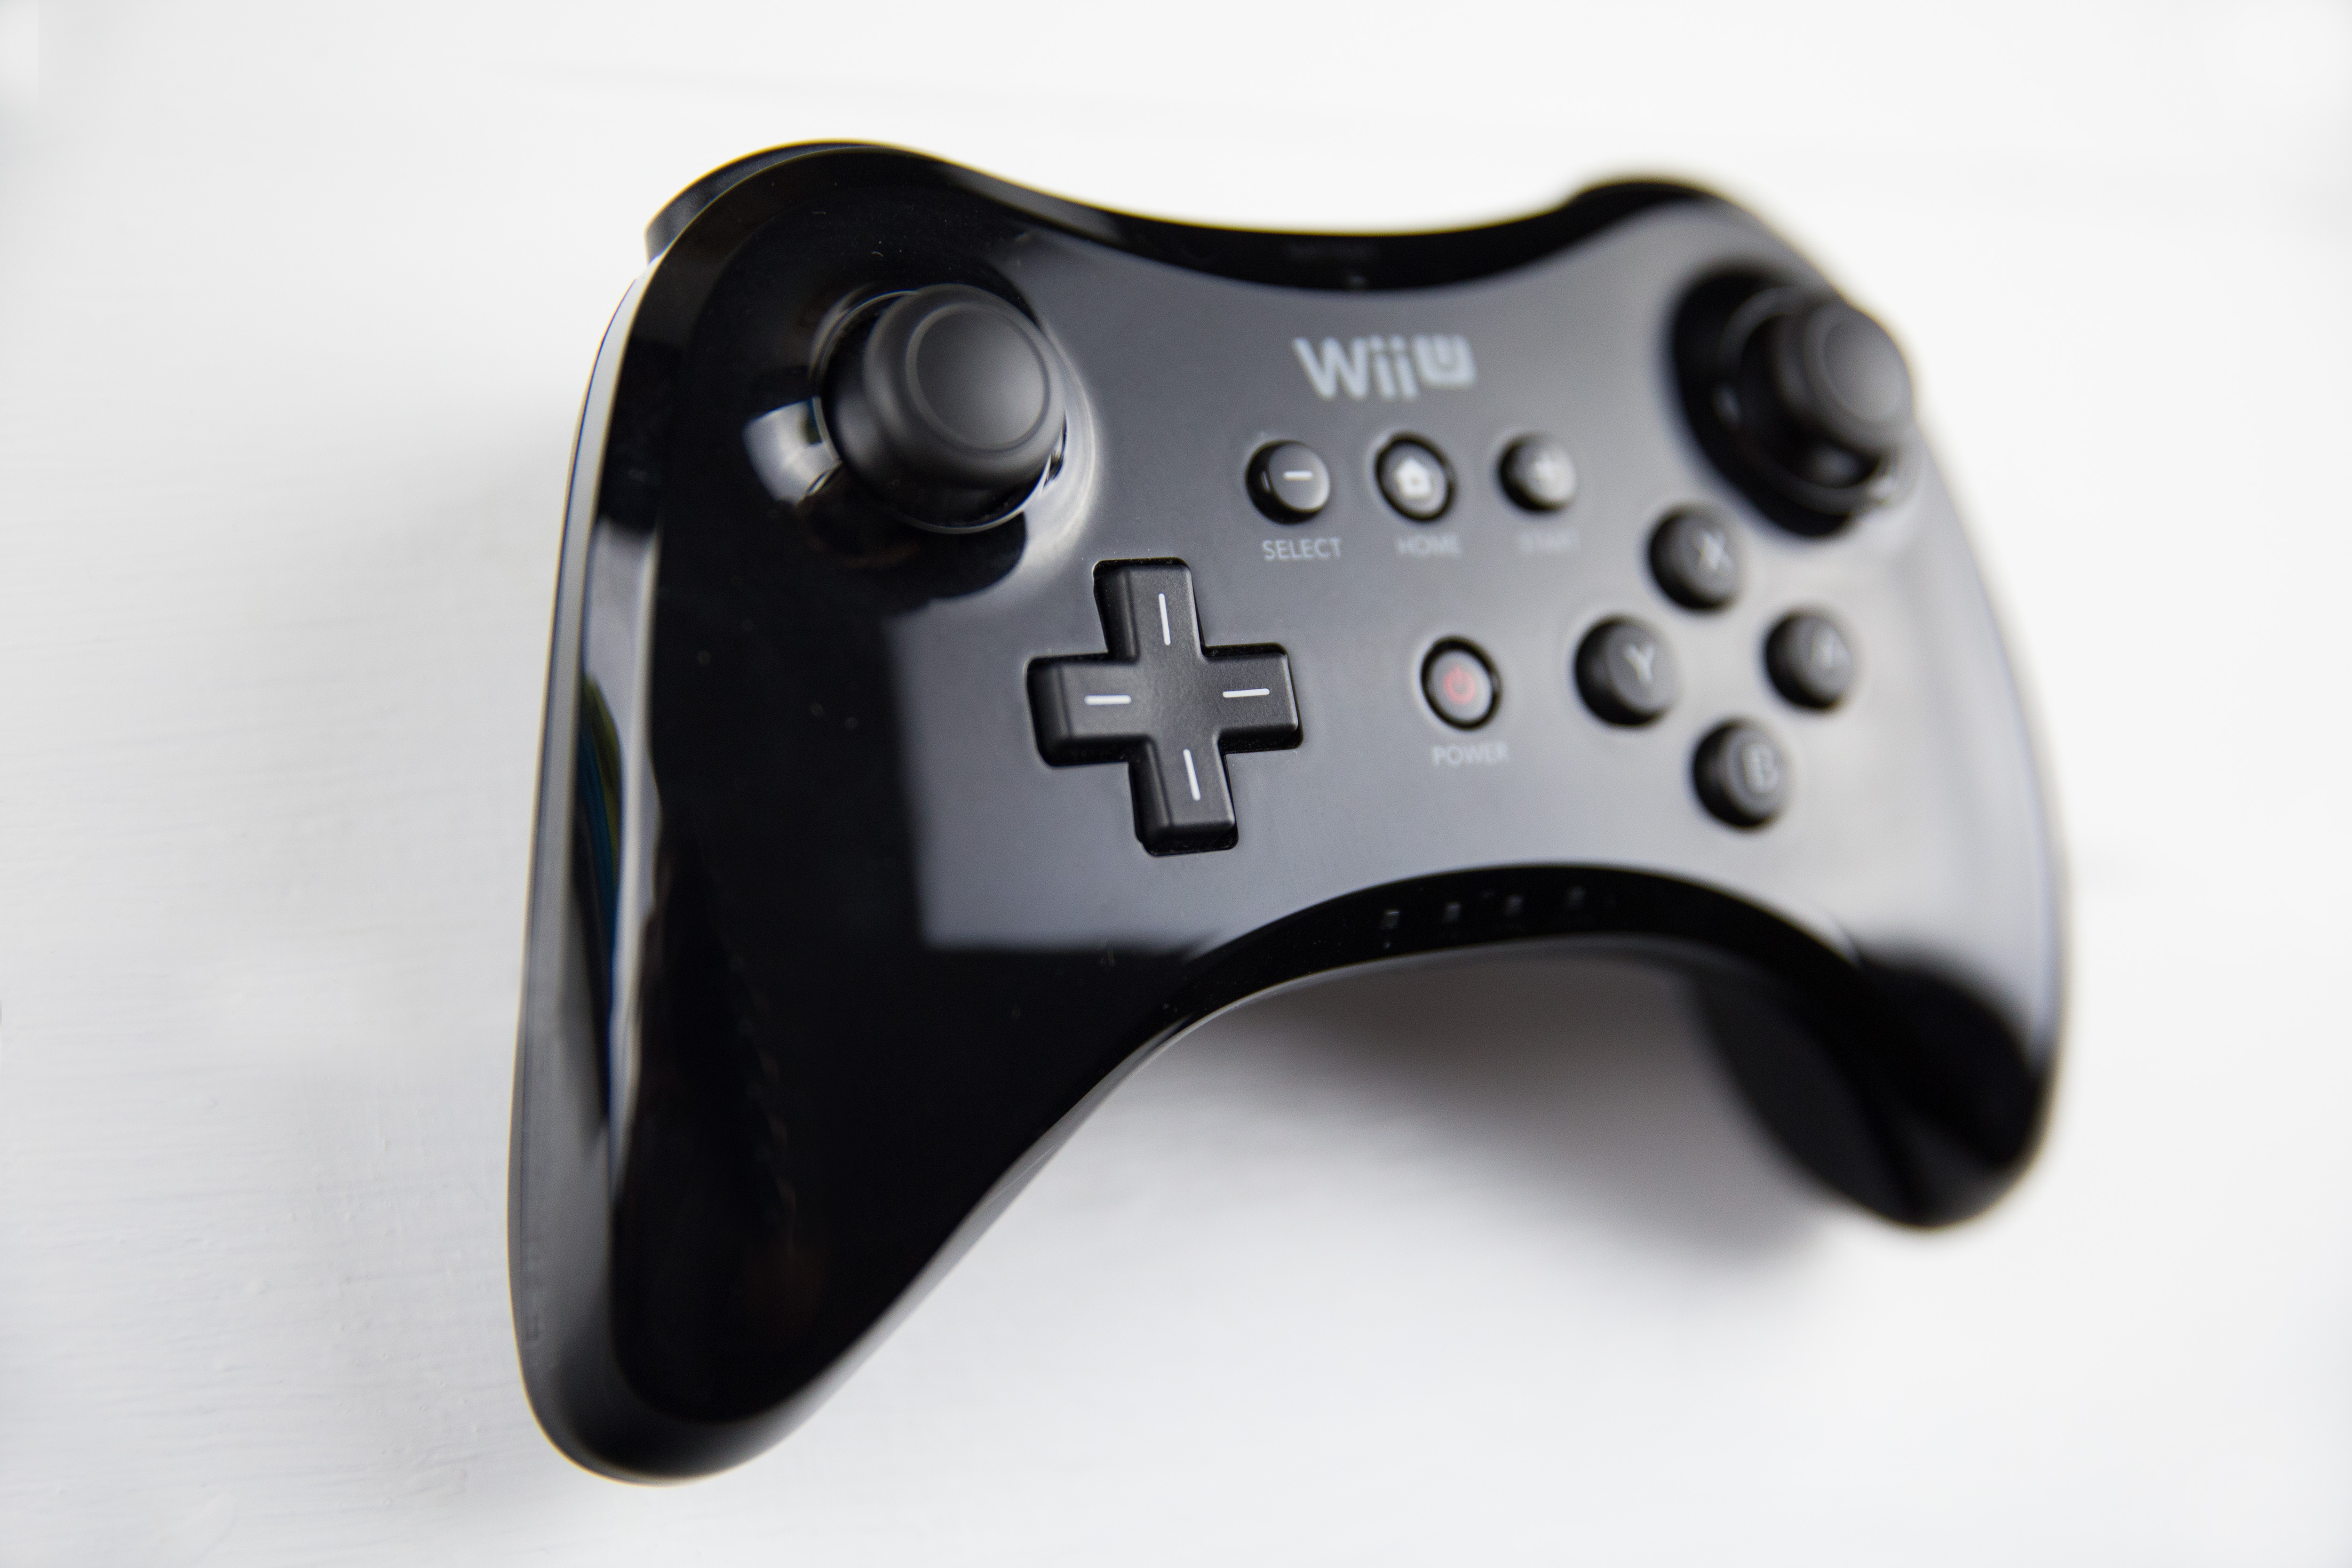
game, gadget, game controller, joystick, home game console accessory, electronic device, technology, playstation accessory, Video game accessory, input device, video game console, xbox accessory, peripheral, Wii u